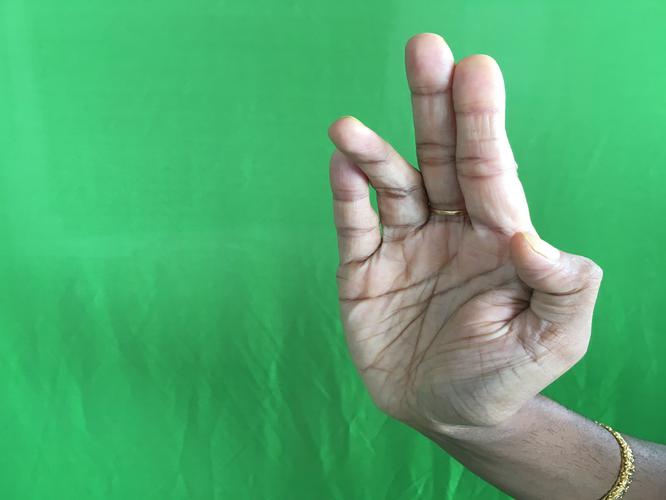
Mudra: Tripathaka
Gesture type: single_hand